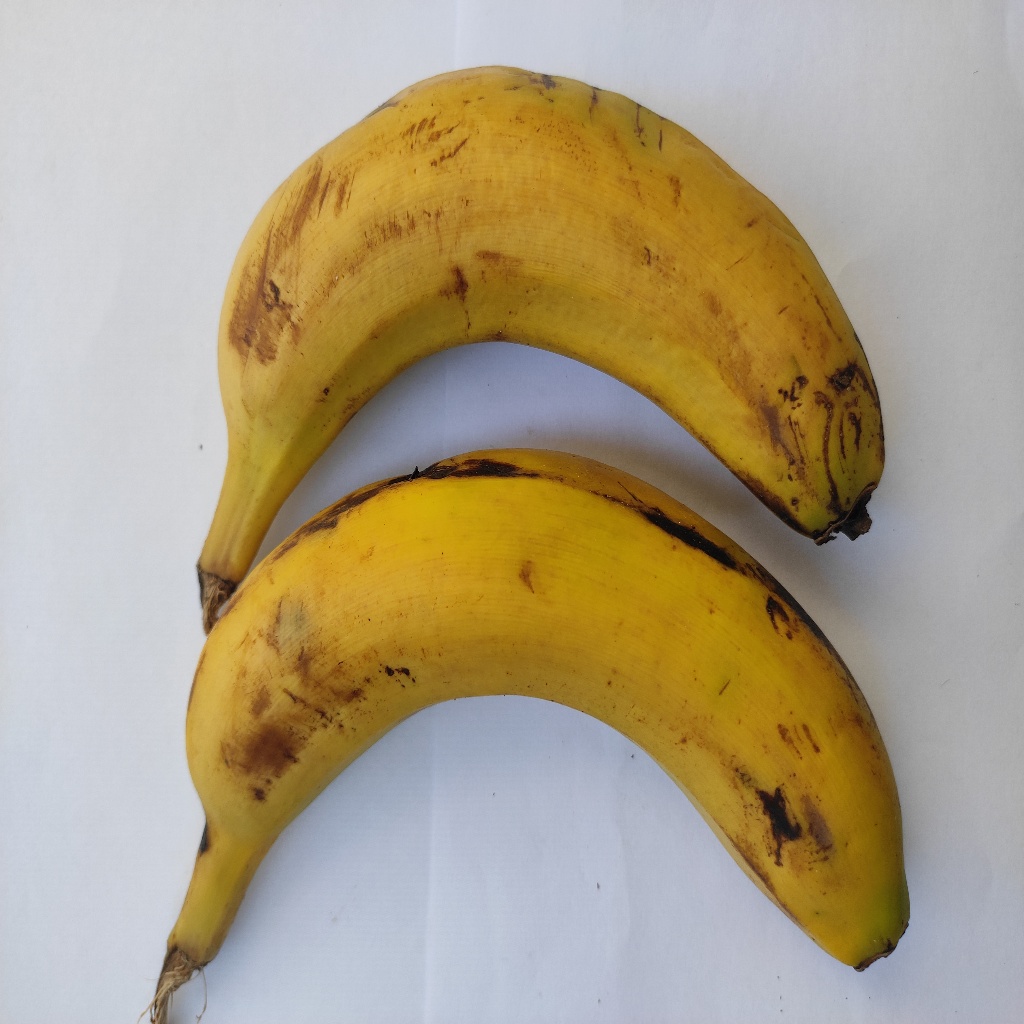
Crop: banana
Quality class: Class_B